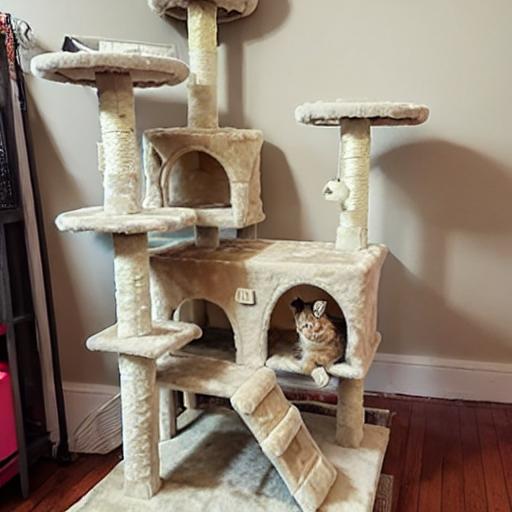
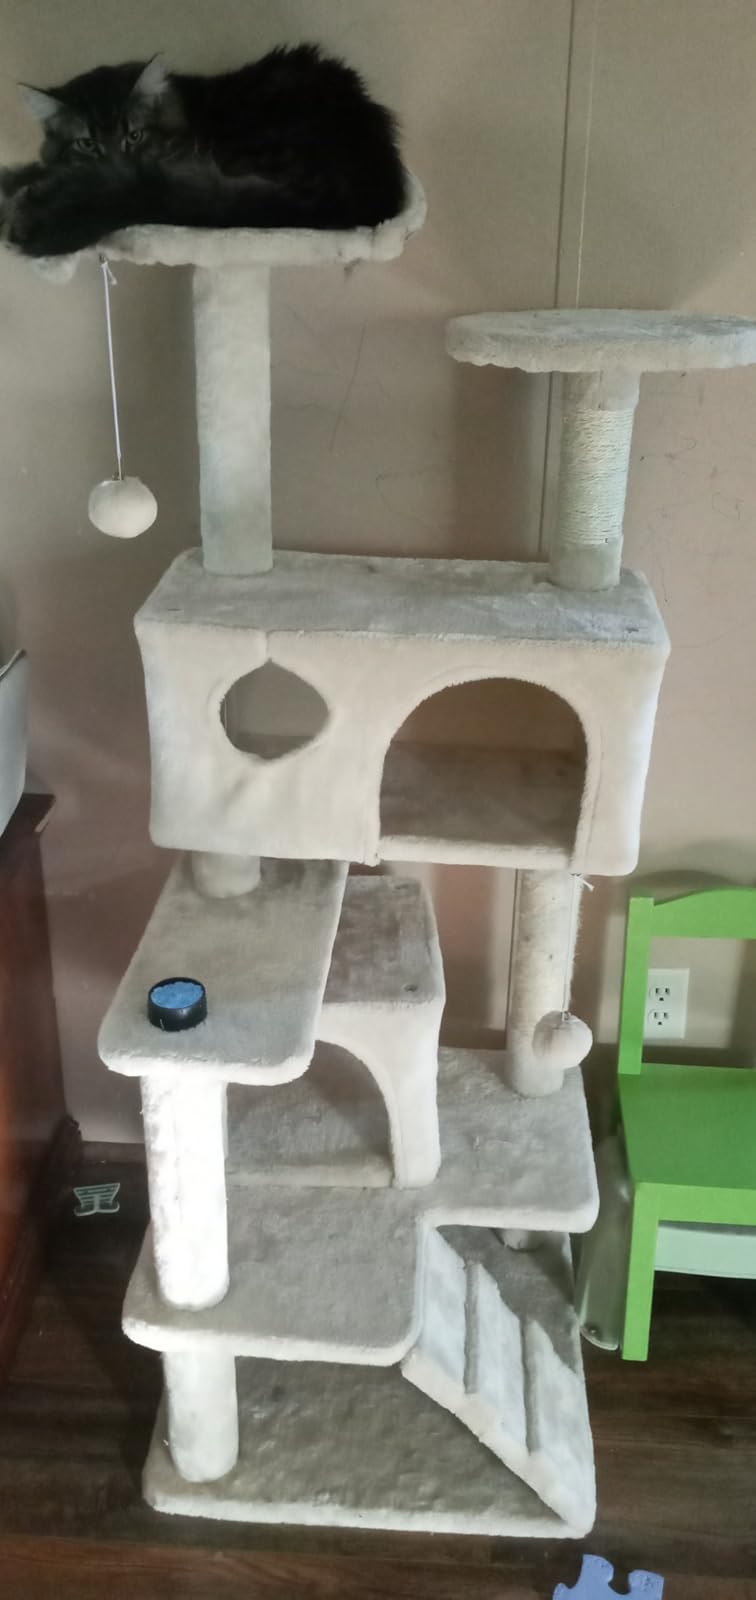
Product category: items_cat tree
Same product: no